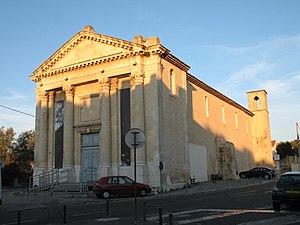
Chapelle des pénitents noirs (vue sud)(Aubagne, Bouches-du-Rhône, France)
La chapelle des Pénitents noirs est une chapelle située à Aubagne, dans le département des Bouches-du-Rhône, en France. Elle fait l’objet d’une inscription au titre des monuments historiques depuis le 2 décembre 1927.
Cet article recense les monuments historiques des Bouches-du-Rhône, en France.